Textiles of Mexico

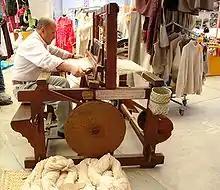
Weaver using foot treadle loom of the type introduced by the Spanish

After the Spanish conquest of the Aztec Empire, the production of cloth and the wearing of clothes in Mesoamerica changed drastically. Most pre-Hispanic forms of dress and body adornment were banned by the Spanish as "uncivilized." Indigenous, European and Asian fabrics influenced Mexican cloth production by the mid colonial period. The Spanish did not favor the native cotton, nor did they find the material produced on traditional backstrap looms wide enough. New techniques and materials were introduced. Spanish modes of dress, itself a mixture of European, Asia Minor and Egyptian influences, were introduced as well. At first wool and silk fabric was imported, then sheep and silkworms as well as European foot pedal looms all by the late 1530s. By 1580, Mexico had become one of the most productive areas for wool and silk cloth. Most of the production was concentrated in the present day states of Oaxaca, Tlaxcala and Puebla. At first Spanish weavers dominated production, but they were soon replaced by native weavers who were making material cheaper. Instead of prohibiting Indian made fabric, European weavers decided instead to hire them, creating workshops. While the indigenous weavers were not paid much, the Spanish owners did make money. These workshops eventually produced enough fabric for both internal consumption and for export to Spain, the Philippines, Central America and Peru. Silk cloth production was particularly dominant from 1540 to 1580; However, the end of this period, the yearly Manila Galleon was regularly bringing cheaper silk from Asia.